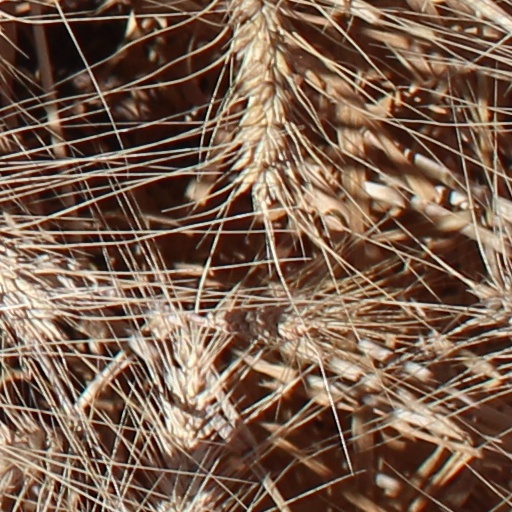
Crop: wheat